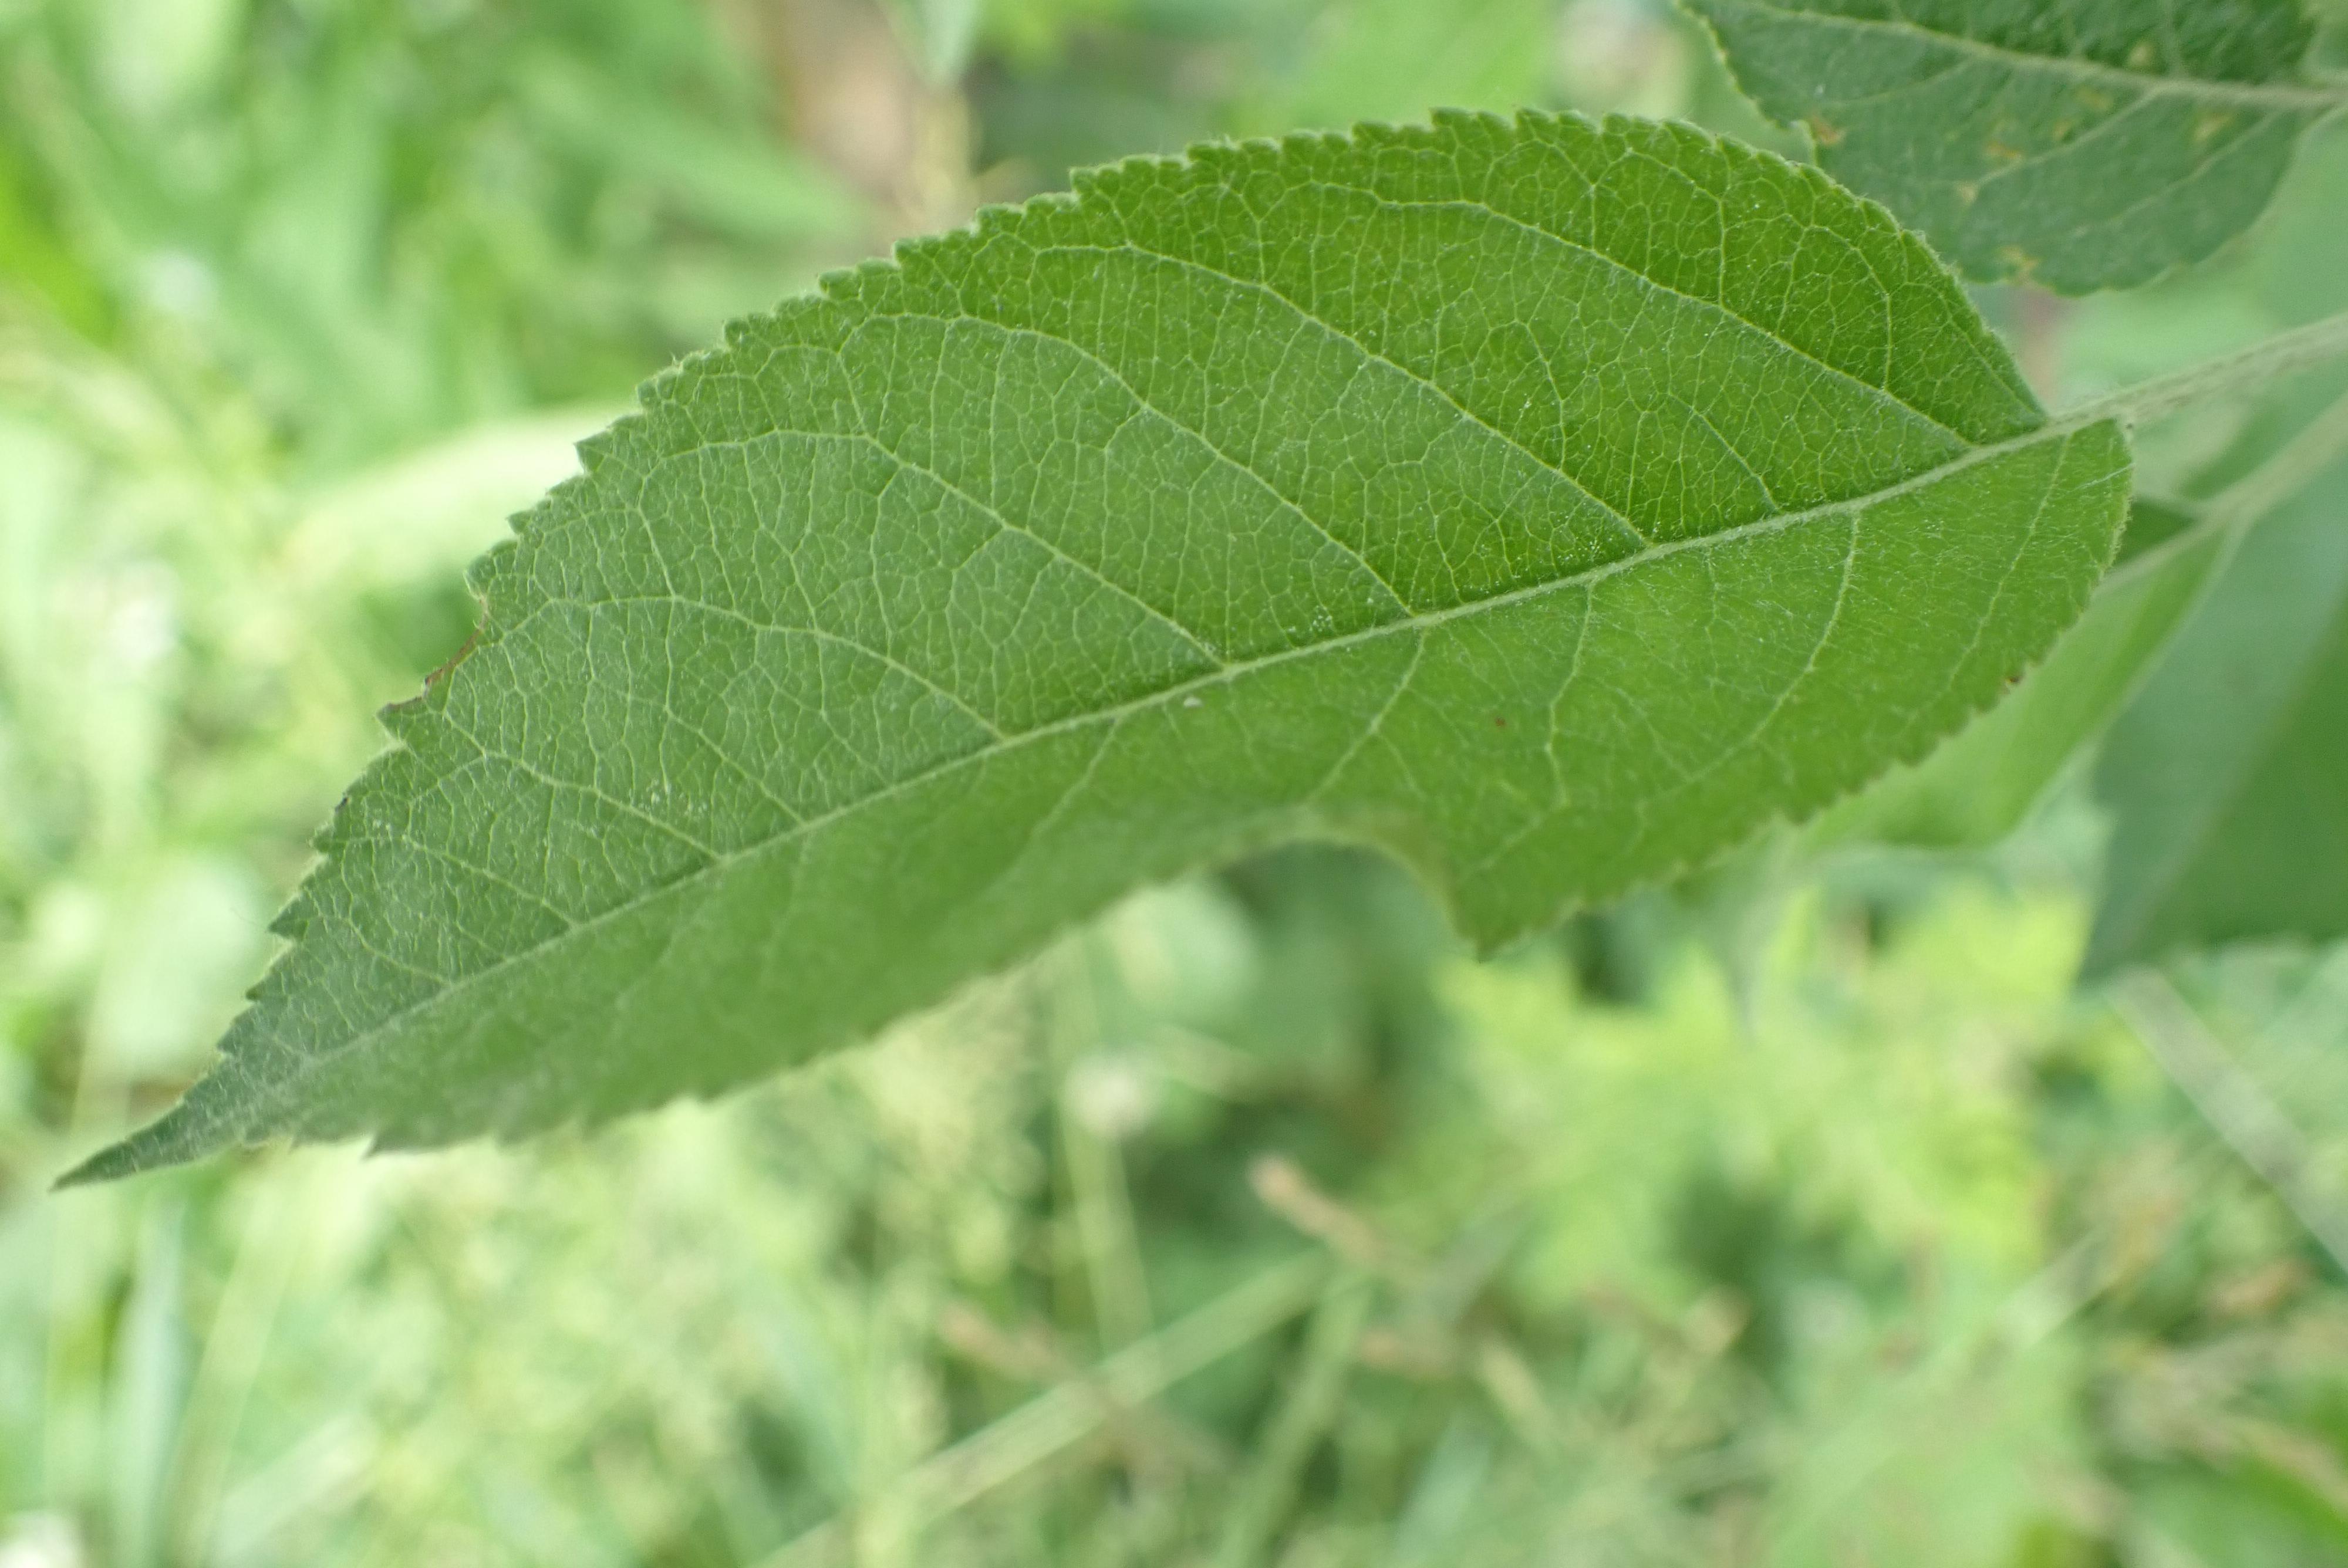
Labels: healthy